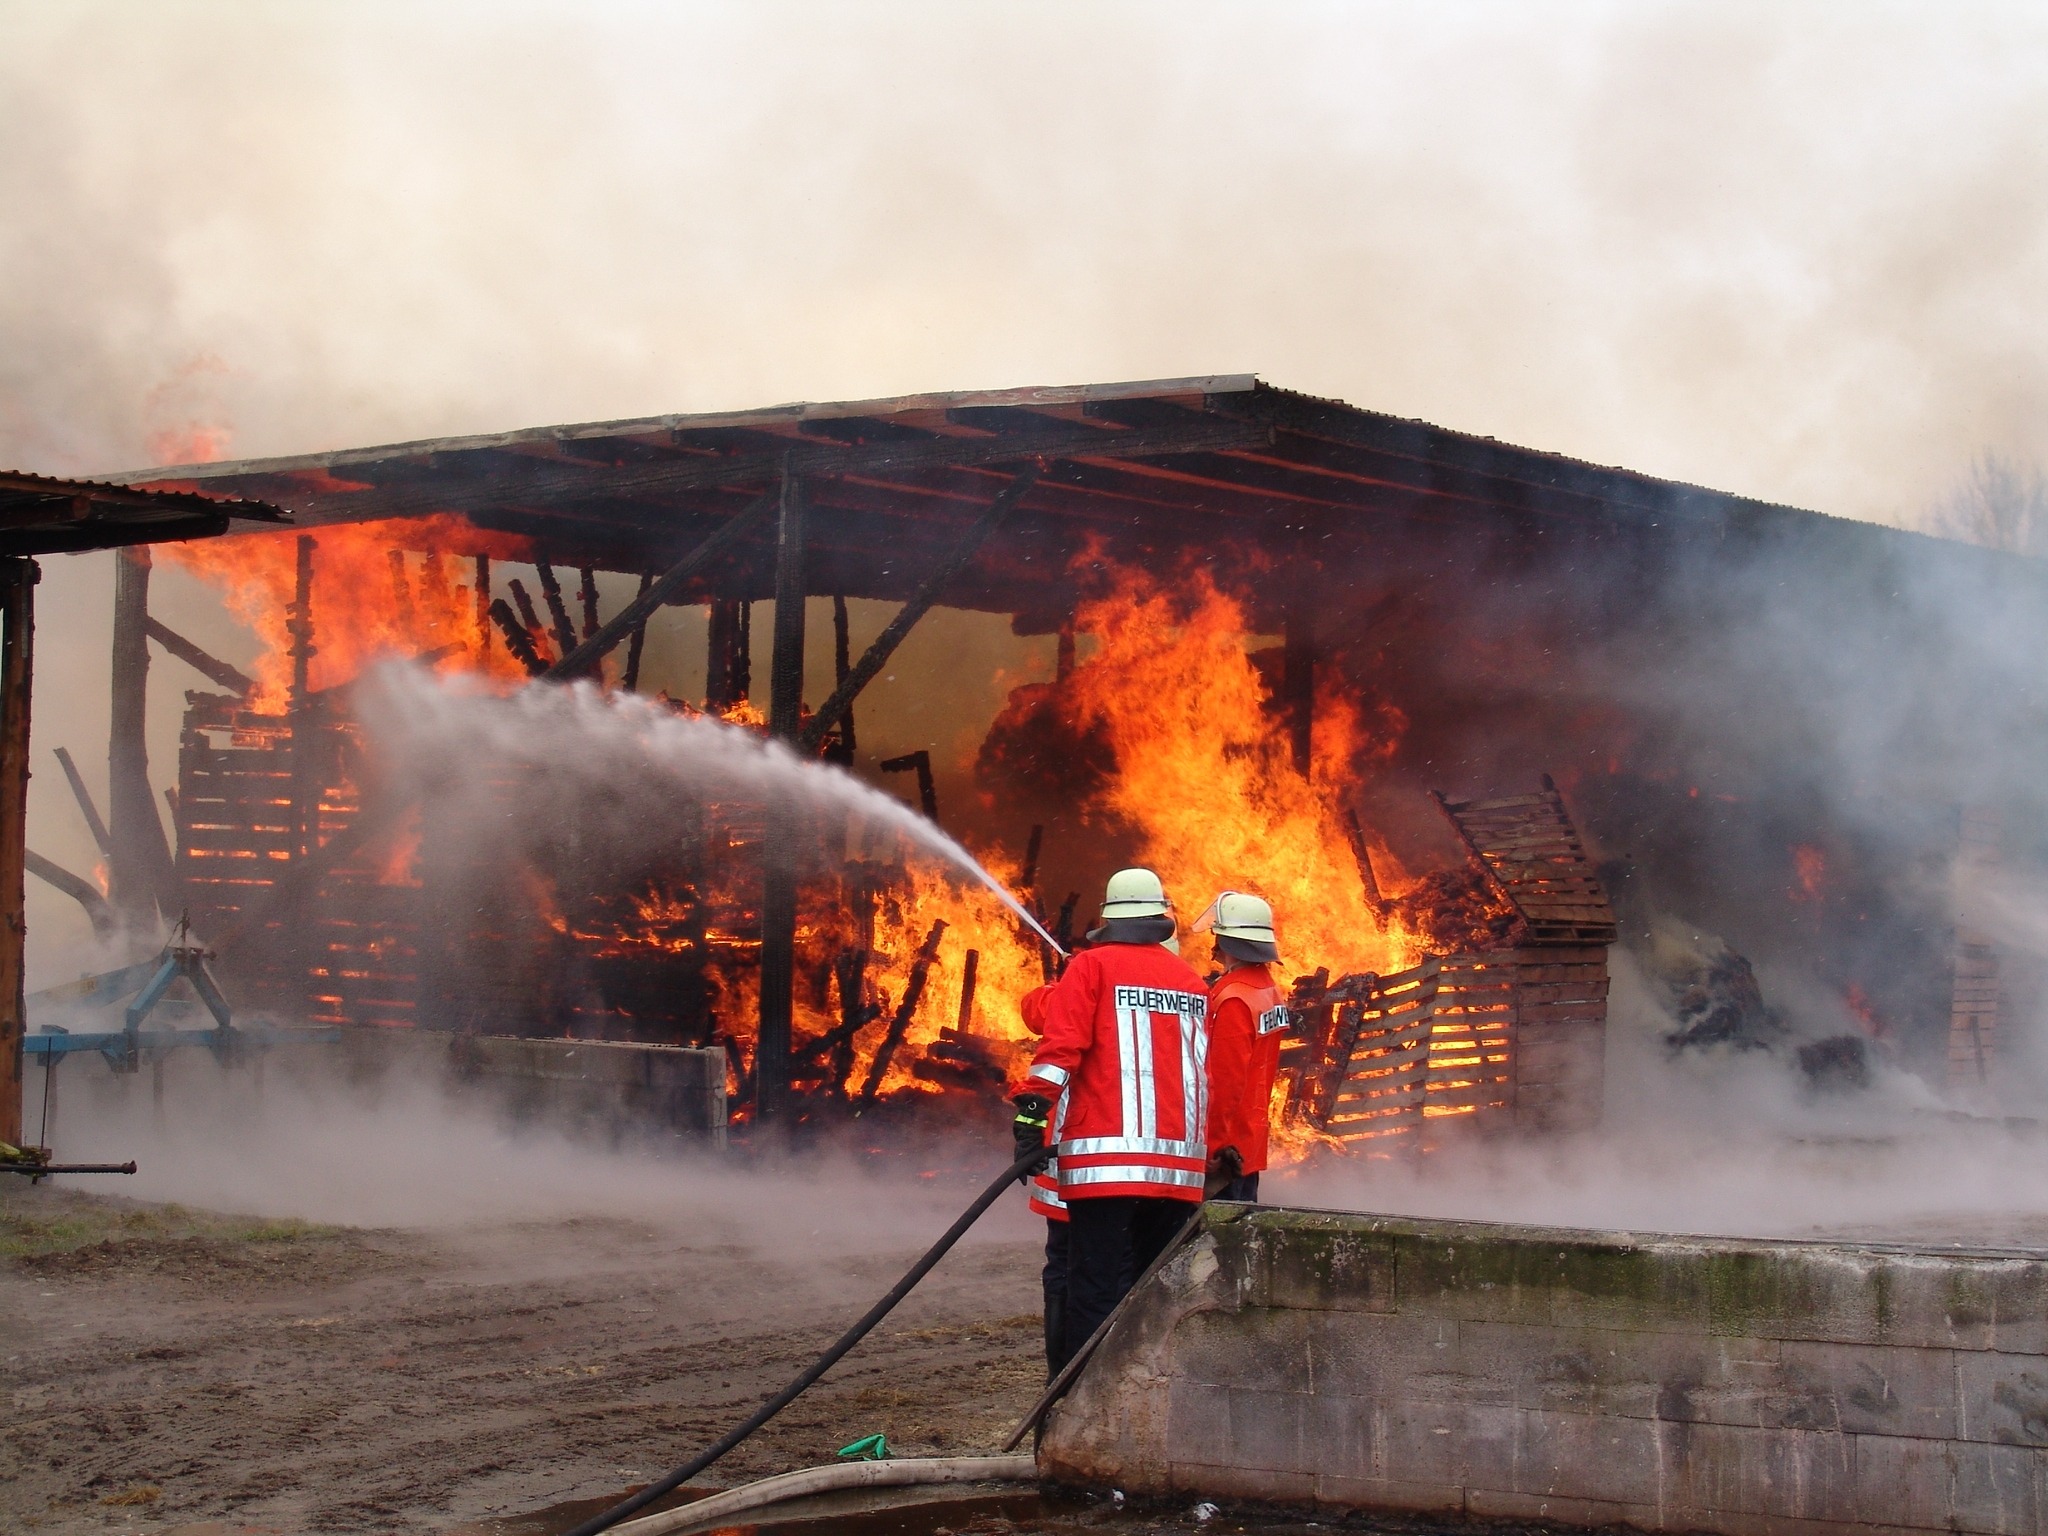
smoke, transport, flame, fire, brand, firefighter, delete, wildfire, combustion, fire fighting